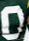
Number: 0